Lam government

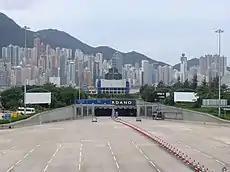
The January 2019 cross-harbour tunnel toll plan aiming at resolved the underuse of Western Harbour Tunnel sparked a controversy.

The Lam administration first presented a cross-harbour tunnel toll plan in January 2019 to balance the traffic between the three cross-harbour tunnels by raising tolls at the publicly operated overused Cross-Harbour Tunnel and Eastern Harbour Tunnel, while lowering them for the privately run Western Harbour Tunnel which was underused because of its higher charges. But Secretary for Transport and Housing Frank Chan abruptly withdrew it after strong opposition from the Legislative Council. The government made two changes to the motion in the hope of getting more support, but legislators across the political spectrum remained unconvinced. In March, Carrie Lam said her government has decided to shelve the plan for the second time as the government could not get enough votes in the legislature, symbolising the first defeat of the Lam administration.